Thomas McCarthy Fennell

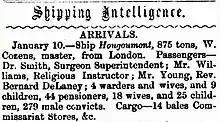
News clipping from the "Perth Gazette and West Australian Times", 17 January 1868, announcing the arrival of in Fremantle

In October 1867, he was put on board , a convict ship bound for Western Australia. "Hougoumont" departed from Portland on 12 October 1867 and arrived at Fremantle on 9 January 1868. It was the last convict ship to transport prisoners to Australia.